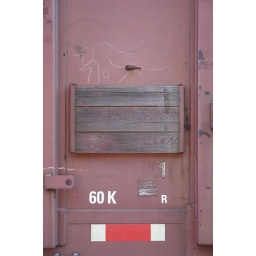
train cars delivering paper to quad graphics in saratoga springs ny